House of Numbers (1957 film)

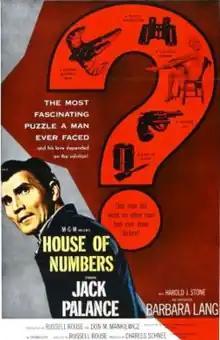
Theatrical release poster

House of Numbers is a 1957 American film noir, based on author Jack Finney's 1957 novel of the same name, starring Jack Palance and Barbara Lang.